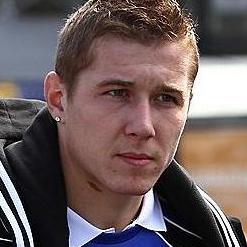
Age: 22